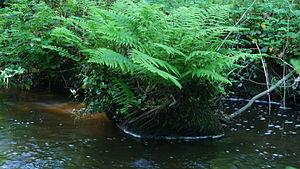
Fougères sur un rocher à St Estephe